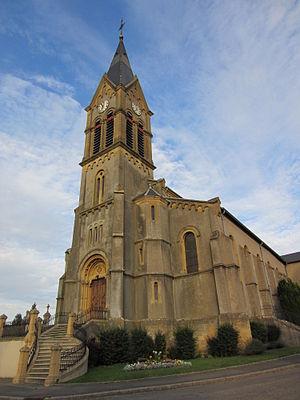
Ars-sur-Moselle est une commune française située dans le département de la Moselle en région Grand Est. Ses habitants sont appelés les Arsois. La commune est connue pour sa boulonnerie qui équipe notamment le tunnel sous la Manche.